António de Vasconcelos Nogueira

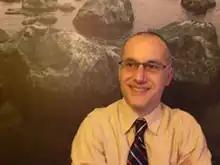

António Fernando de Vasconcelos Nogueira (born 26 September 1961) is a Portuguese philosopher, Social Science researcher, author, dramatist, and freelance journalist.